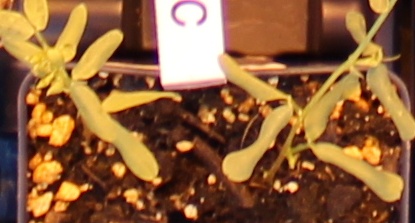
Label: Lentil